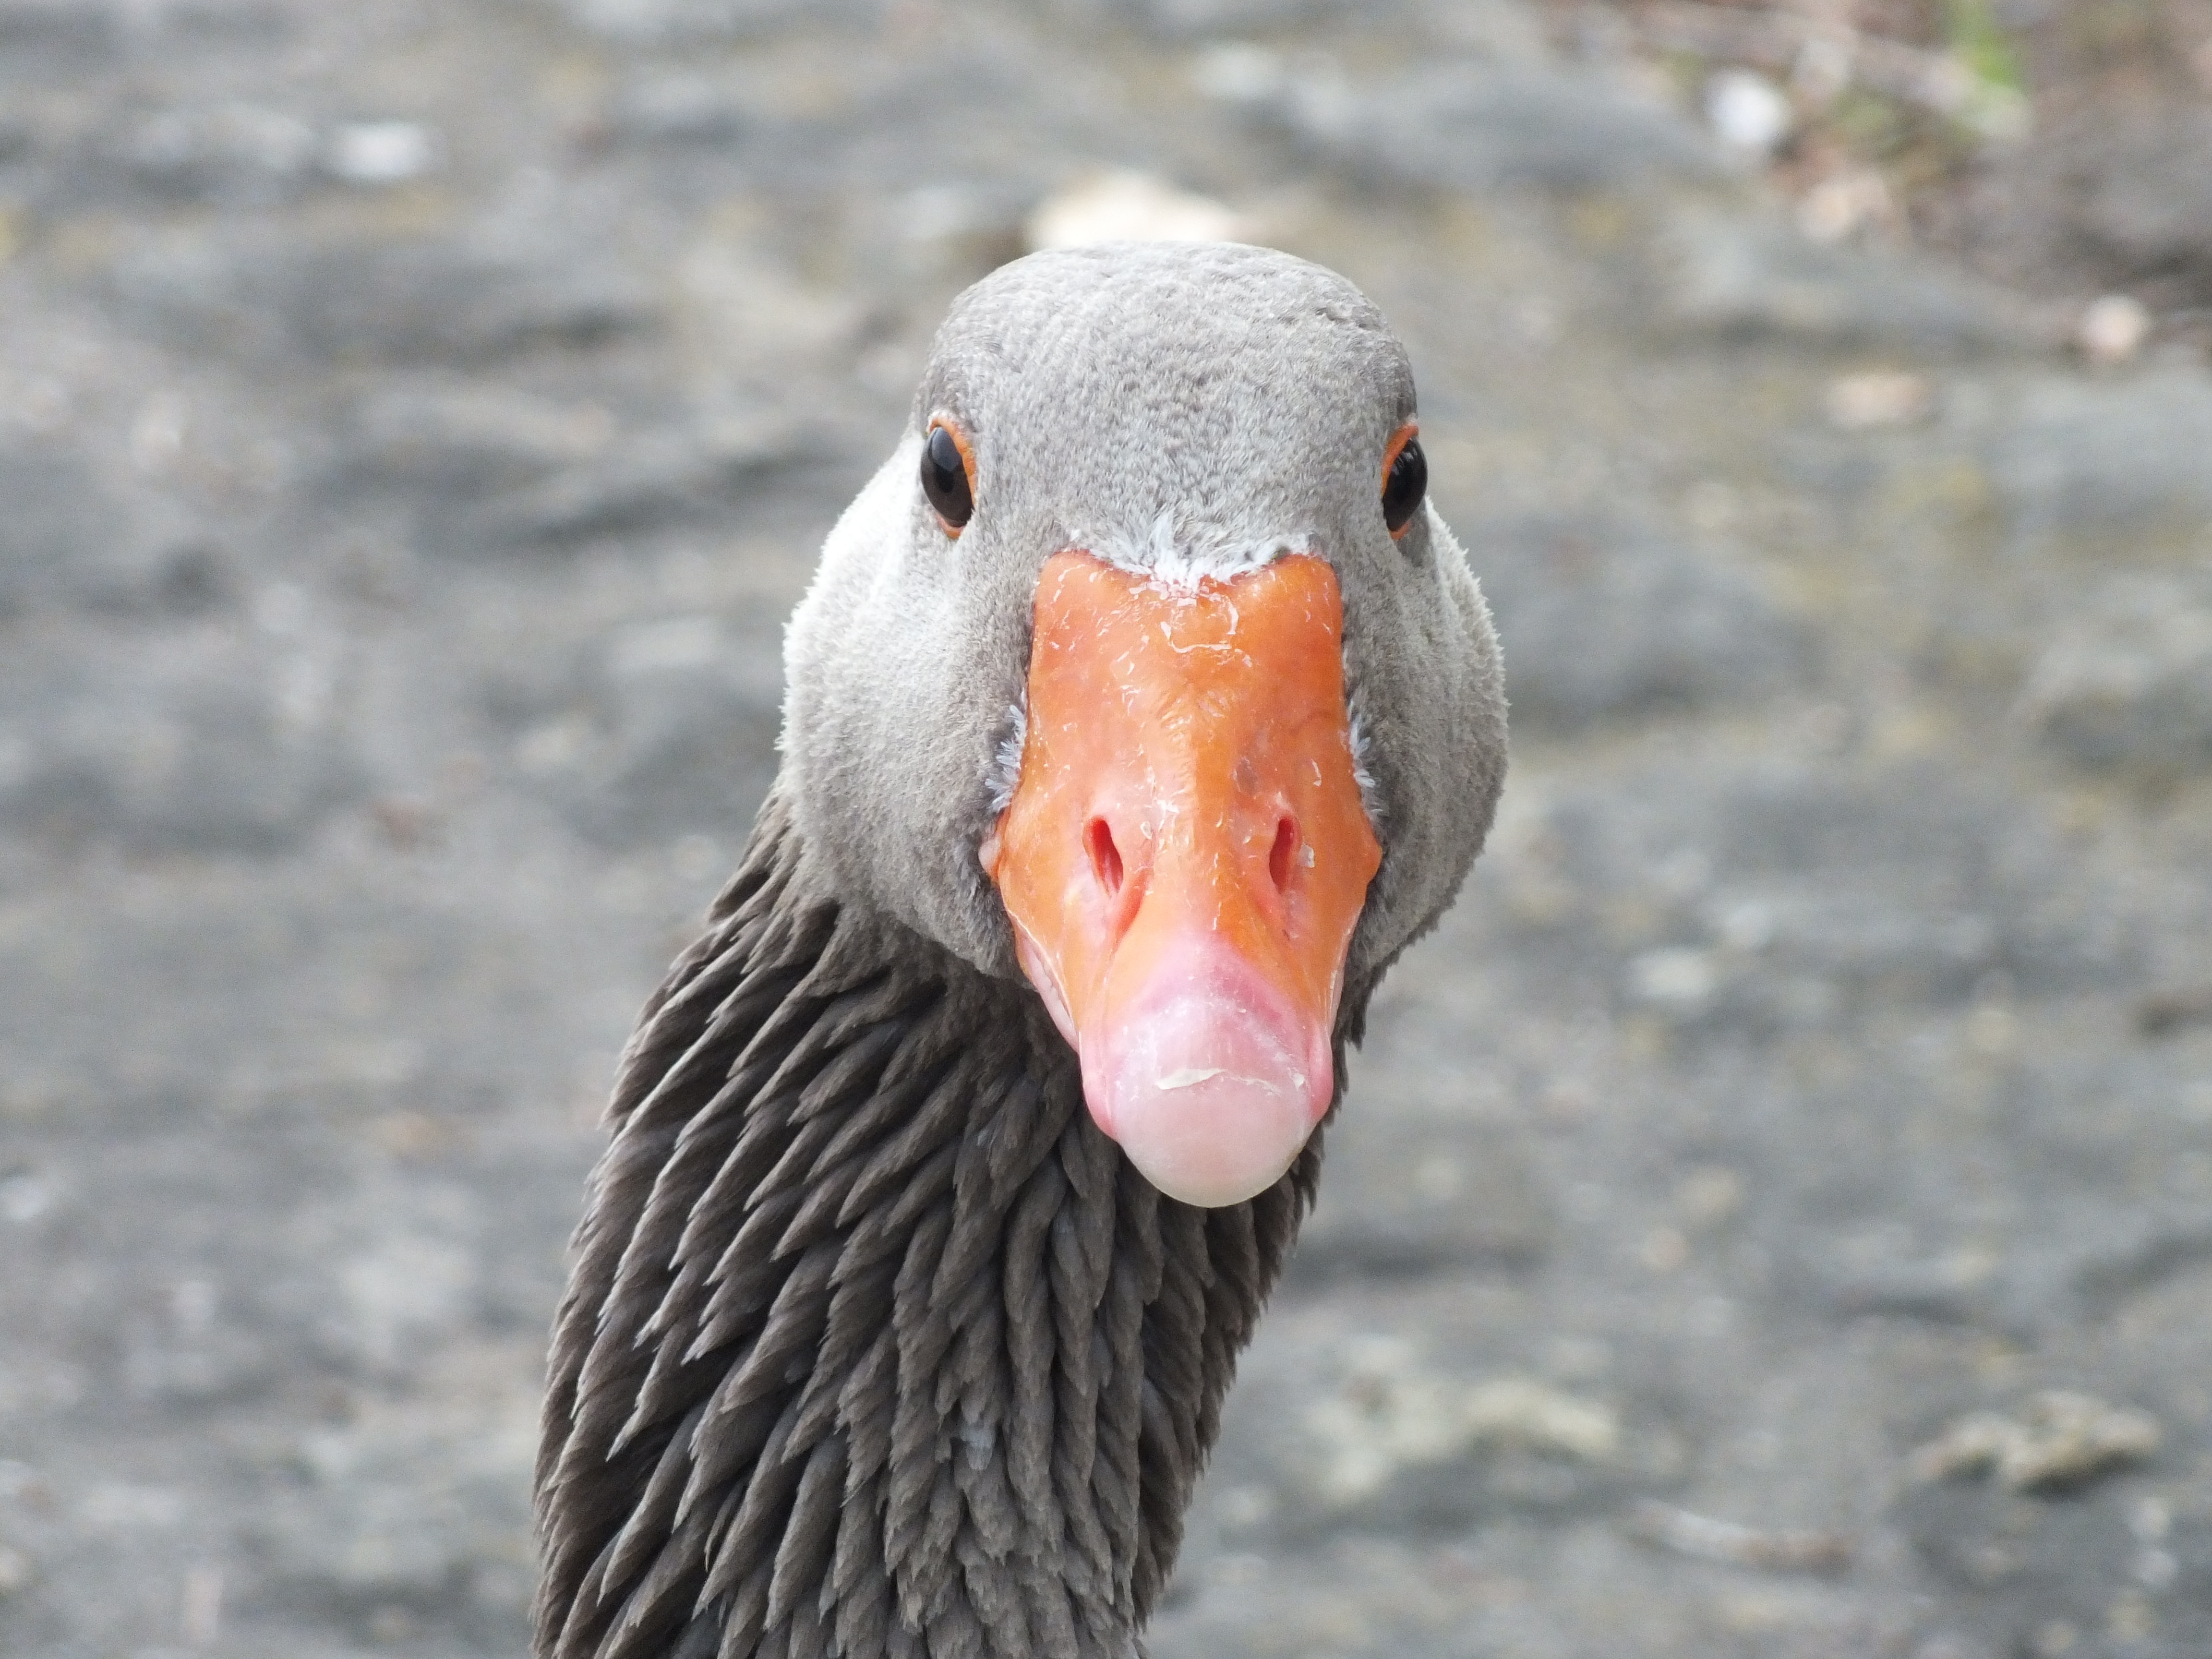
bird, wing, wildlife, beak, fowl, fauna, poultry, close up, duck, goose, geese, vertebrate, waterfowl, water bird, mallard, wild goose, ducks geese and swans